Charles Sydney Smith

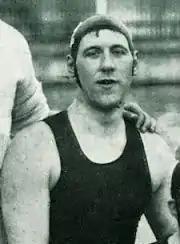
Charles Sydney Smith at the 1912 Summer Olympic Games, Stockholm

Charles Sydney Smith (26 January 1879 – 6 April 1951) was born in Wigan, the ninth of eleven children born to Thomas Smith and Elizabeth née Sayer. He was a British water polo player who competed as goalkeeper for the England Water Polo team which won gold medals in the London games of 1908, and the Stockholm games of 1912. After the Great War he returned, at the age of 44, as part of the Great Britain team to win a third gold medal at the Antwerp games in 1920. He was still in the team four years later competing in the Paris games of 1924 where the team was knocked out in the first round by the Hungarian team after extra time.